David I of Scotland

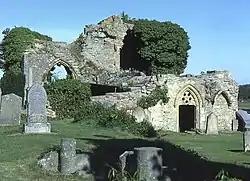
The ruins of Kinloss Abbey in Moray, founded by David in 1150 for a colony of Melrose Cistercians.

While fighting King Stephen and attempting to dominate northern England in the years following 1136, David was continuing his drive for control of the far north of Scotland. In 1139, his cousin, the five-year-old Harald Maddadsson, was given the title of "Earl" and half the lands of the earldom of Orkney, in addition to Scottish Caithness. Throughout the 1140s, Caithness and Sutherland were brought back under the Scottish zone of control. Sometime before 1146, David appointed a native Scot called Aindréas to be the first Bishop of Caithness, a bishopric which was based at Halkirk, near Thurso, in an area which was ethnically Scandinavian.